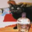
Label: cat